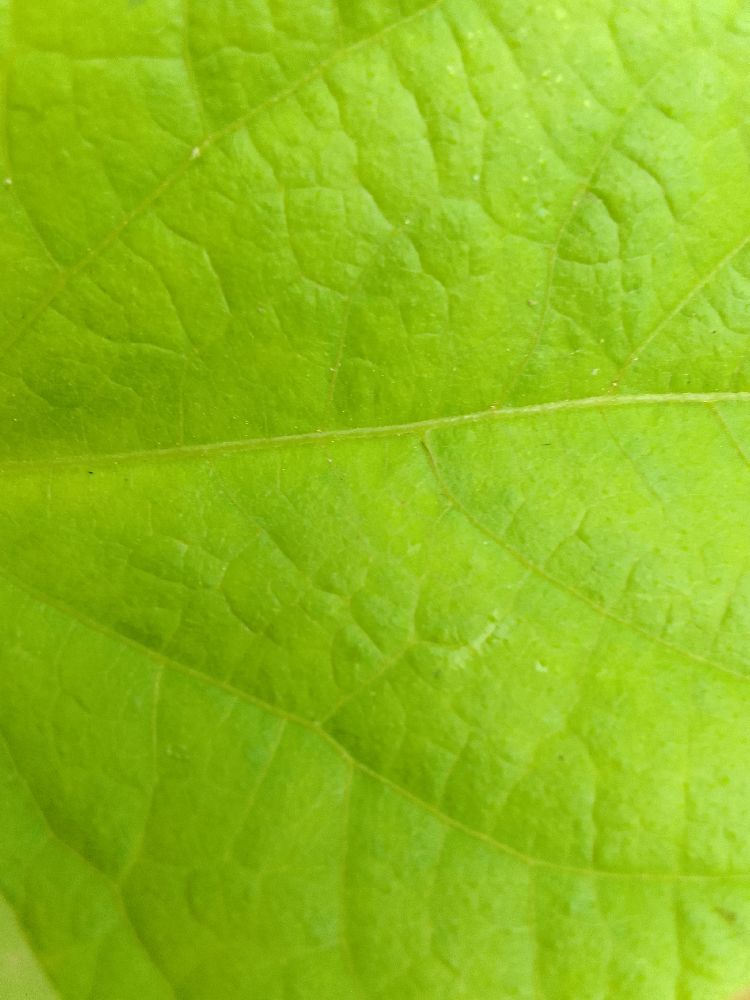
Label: healthy